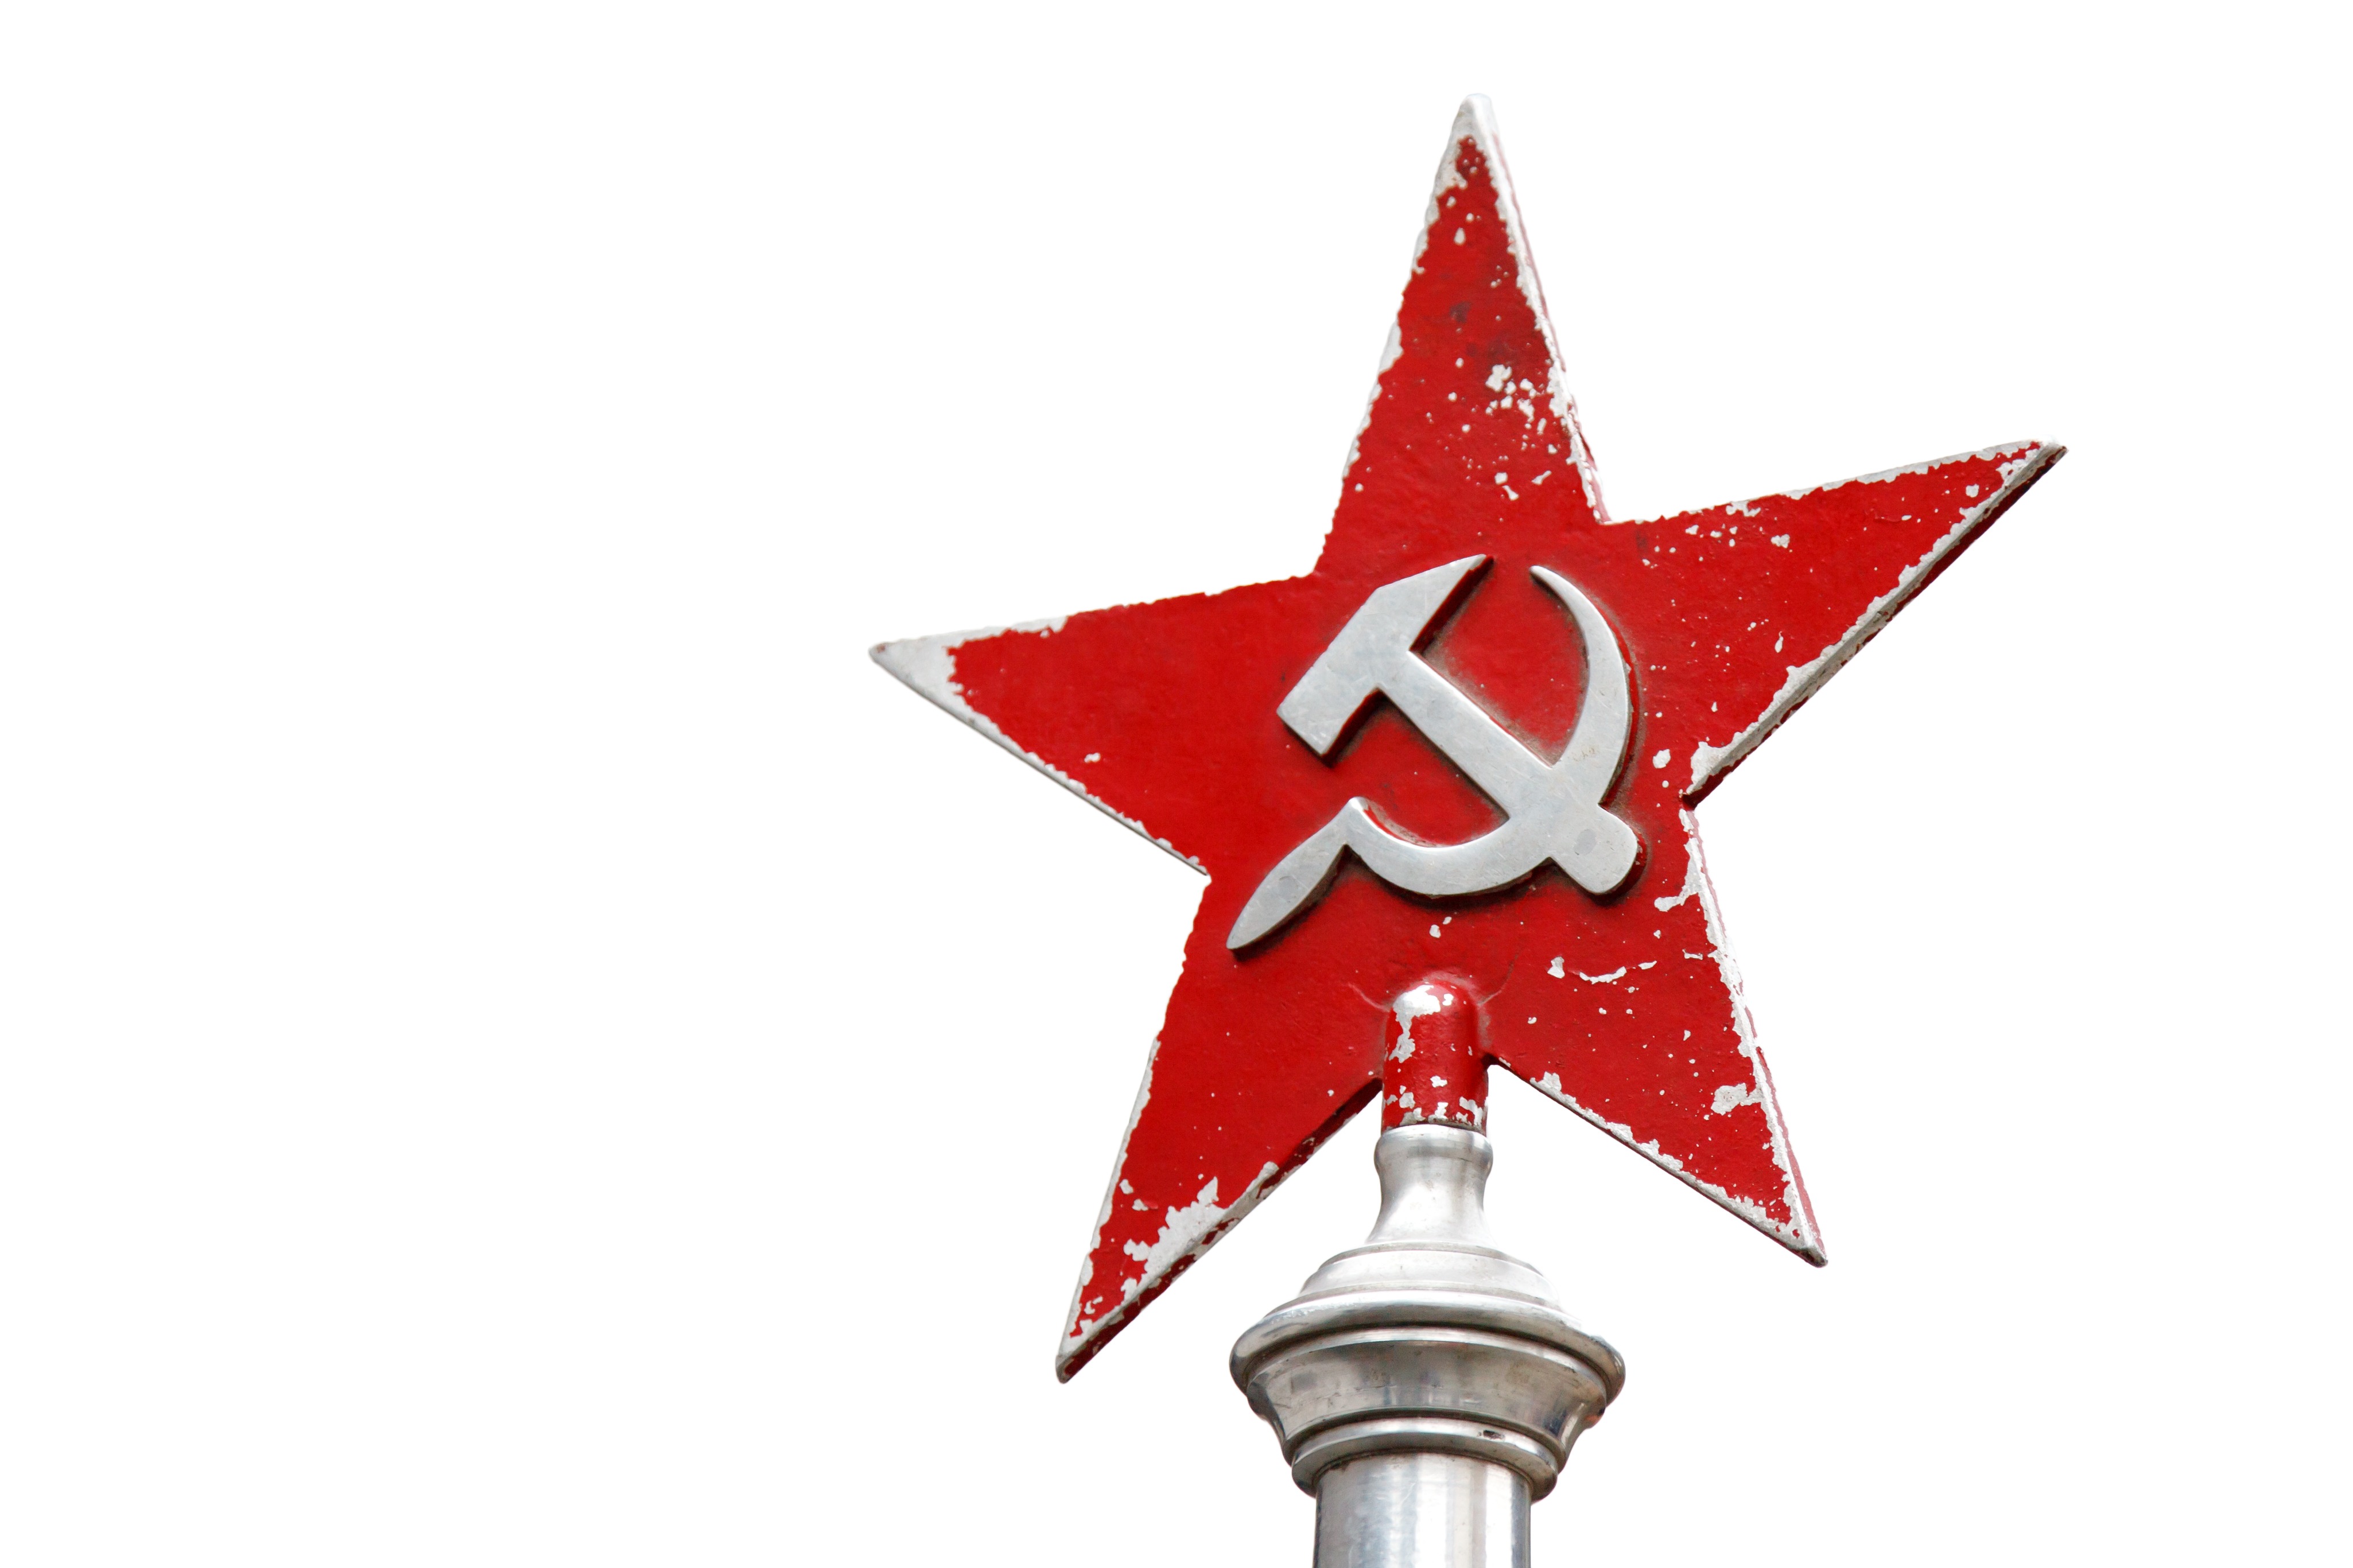
retro, star, old, isolated, sign, red, hammer, symbol, flag, christmas decoration, politics, communist, communism, moscow, russia, russian, ussr, soviet, aged, socialism, sickle